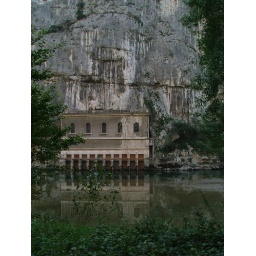
a building we found in the side of a mountain whilst on our way to Verona